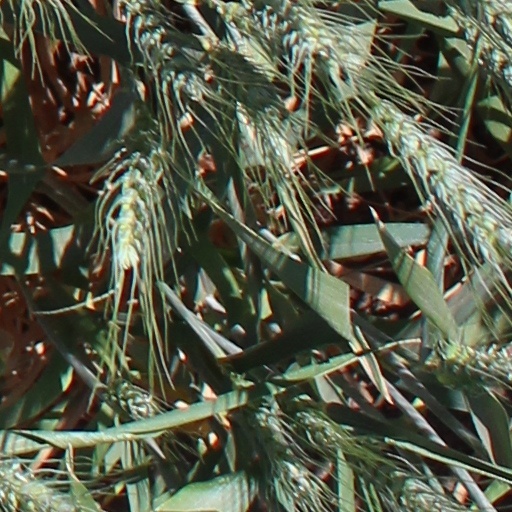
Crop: wheat